Progressive Bloc (Russia)

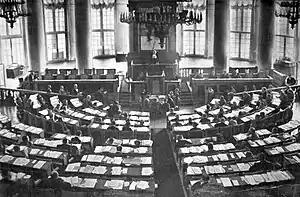
Hall of the sessions of the State Duma.

The Progressive Bloc was an alliance of political forces in the Russian Empire and occupied 236 of the 442 seats in the Imperial Duma.